The Scientists

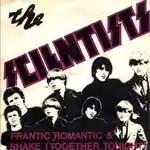
The Scientists

The band started playing again in January 1979 with Dennis Byrne on bass. This lineup recorded the band's first single, "Frantic Romantic"/"Shake (Together Tonight)", released in June 1979 on the D.N.A. Records label.